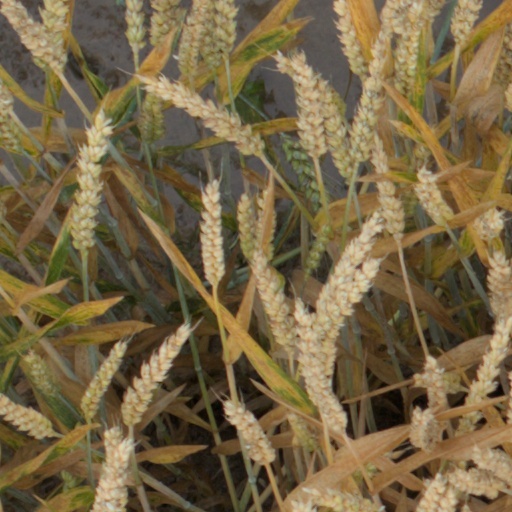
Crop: wheat